Charango

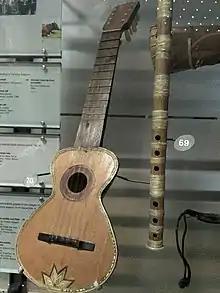
Charango in the Horniman museum, London, UK

The origin of the term "charango" is not entirely clear. One source suggests that the instrument took its name from its players, who were called "charangeros", meaning "someone of questionable character and low morals". Another traces the term to the alteration of a Spanish term, "charanga", which could refer to either a type of military music played on wind instruments, or an out-of-tune orchestra. Charanguista Alfredo Coca, offers yet a third theory: asserting that "charango" comes from a Spanish corruption of the Quechua word , which means joy, noisy, boisterous, referring directly to the sound of the charango. As support for this he points to the common practice of the Conquistadors appropriating local terminology.